Single-reed instrument

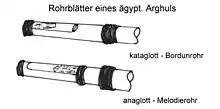
Drawings of "idioglot reeds": tubular single reeds in which the reed is still part of the reed stem. Reeds can be split from middle upward (kataglott, the reed hangs down) and from top downward (anaglott, the reed stands up). These particular reeds are drawn from those used in an arghul. Also used in bagpipes, and reedpipes or clarinet family: bülban, diplica, dili tuiduk, dozaleh, early chalumeaus, cifte, launeddas, mijwiz, pilili, reclam de xeremies, sipsi, and zummara.

A single-reed instrument is a woodwind instrument that uses only one reed to produce sound. The very earliest single-reed instruments were documented in ancient Egypt, ancient Greece as well as the Middle East, and the Roman Empire. The earliest types of single-reed instruments used idioglottal reeds, where the vibrating reed is a tongue cut and shaped on the tube of cane. Much later, single-reed instruments started using heteroglottal reeds, where a reed is cut and separated from the tube of cane and attached to a mouthpiece of some sort. By contrast, in a double reed instrument (such as the oboe and bassoon), there is no mouthpiece; the two parts of the reed vibrate against one another. Reeds are traditionally made of cane and produce sound when air is blown across or through them. The type of instruments that use a single reed are clarinets and saxophone. The timbre of a single and double reed instrument is related to the harmonic series caused by the shape of the corpus. E.g. the clarinet is only including the odd harmonics due to air column modes canceling out the even harmonics. This may be compared to the timbre of a square wave.